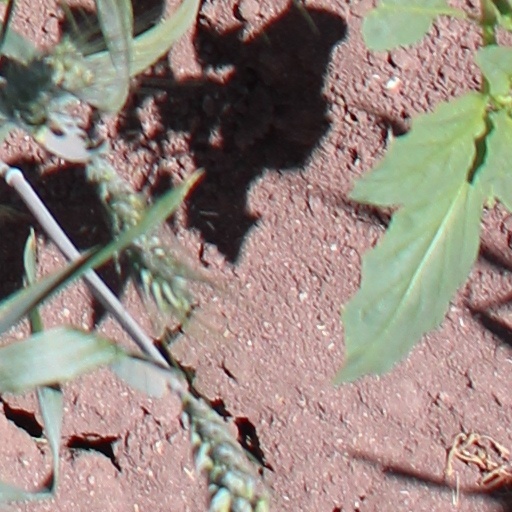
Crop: wheat